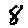
Label: 8